Pachyrhinosaurus

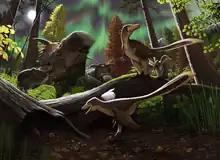
A herd of "P. perotorum" resting next to contemporaneous paleofauna from the Prince Creek Formation

The St. Mary River Formation has not undergone a definitive radiometric dating, however, the available stratigraphic correlation has shown that this formation was deposited between 74 and 66 million years ago, during the Campanian and the late Maastrichtian, during the final regression of the mid-continental Bearpaw Seaway. It ranges from as far south as Glacier County, Montana to as far north as the Little Bow River in Alberta. The St. Mary River Formation is part of the Western Canadian Sedimentary Basin in southwestern Alberta, which extends from the Rocky Mountains in the west to the Canadian Shield in the east. It is laterally equivalent to the Horseshoe Canyon Formation. The region where dinosaurs lived was bounded by mountains to the west, and included ancient channels, small freshwater ponds, streams, and floodplains.